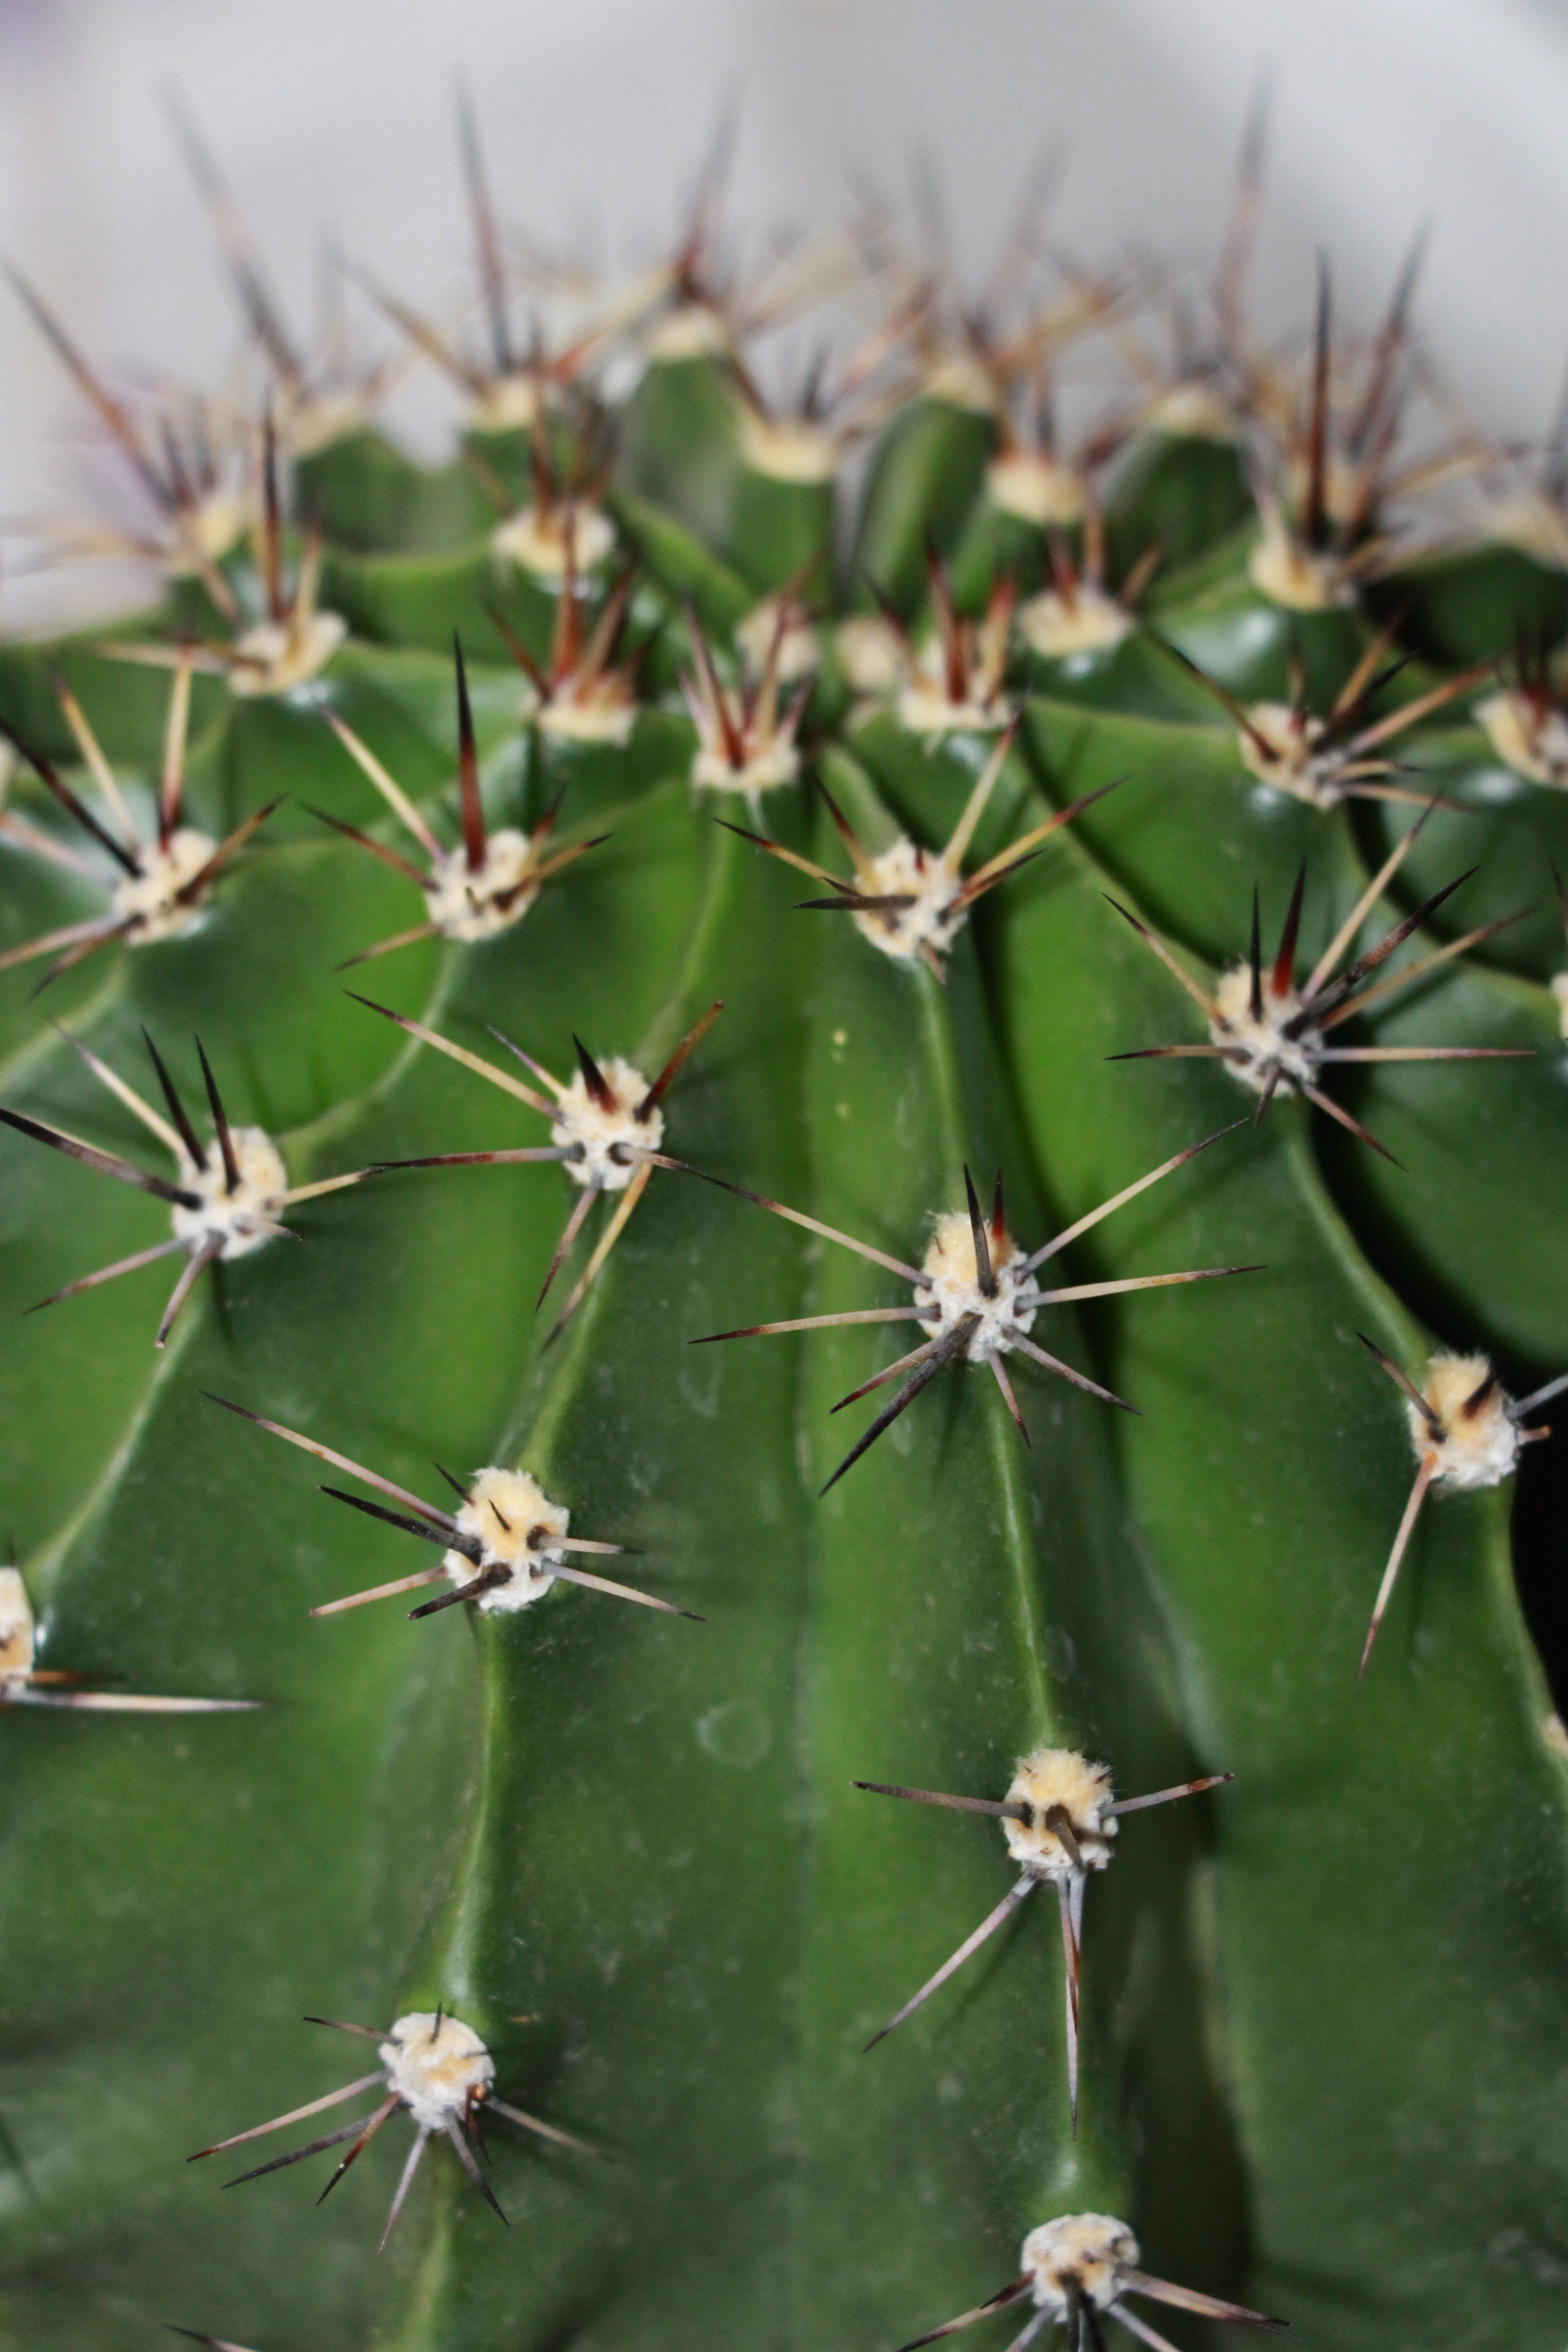
cactus, plant, sky, flower, green, botany, flora, fauna, needles, caryophyllales, meaty, flowering plant, prickly pear, plant stem, land plant, thorns spines and prickles, hedgehog cactus, san pedro cactus